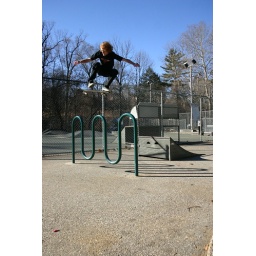
ollie over bike rack @ wall